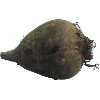
Label: Beetroot 1